Schmitten im Taunus

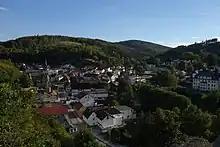
View over Schmitten with mountains "Pfaffenrod" (596,2 m; left) and Sängelberg (665 m; in the middle); town hall on the right

Schmitten borders in the north on the community of Weilrod and the town of Usingen, in the east on the towns of Neu-Anspach and Bad Homburg, in the south on the towns of Oberursel and Königstein, and in the west on the communities of Glashütten and Waldems (Rheingau-Taunus-Kreis).